Theater am Hechtplatz

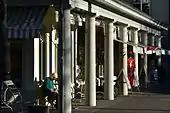
Limmatquai

The theater is located at the small "Hechtplatz" square on the "upper" Limmatquai, opposite of the Bauschänzli respectively Frauenbad Stadthausquai, near the present Bellevueplatz in Zürich. It was built by Leohnard Zeugherr as a one-story commercial building to house shops and small business in 1835, later it was used as a fire station at the Limmatquai. In 1958/59 it was rebuilt by Ernst Gisel in a theatre with adjacent café/bar, since 1981 the theater is a listed building. Its exterior was renewed and the foyer was rebuilt by Martin Spühler in 1987. The theater houses a proscenium stage (7m x 3,6m/5.8m x 4.8m) with an auditorium that haves a seating capacity of up to 260 spectators.